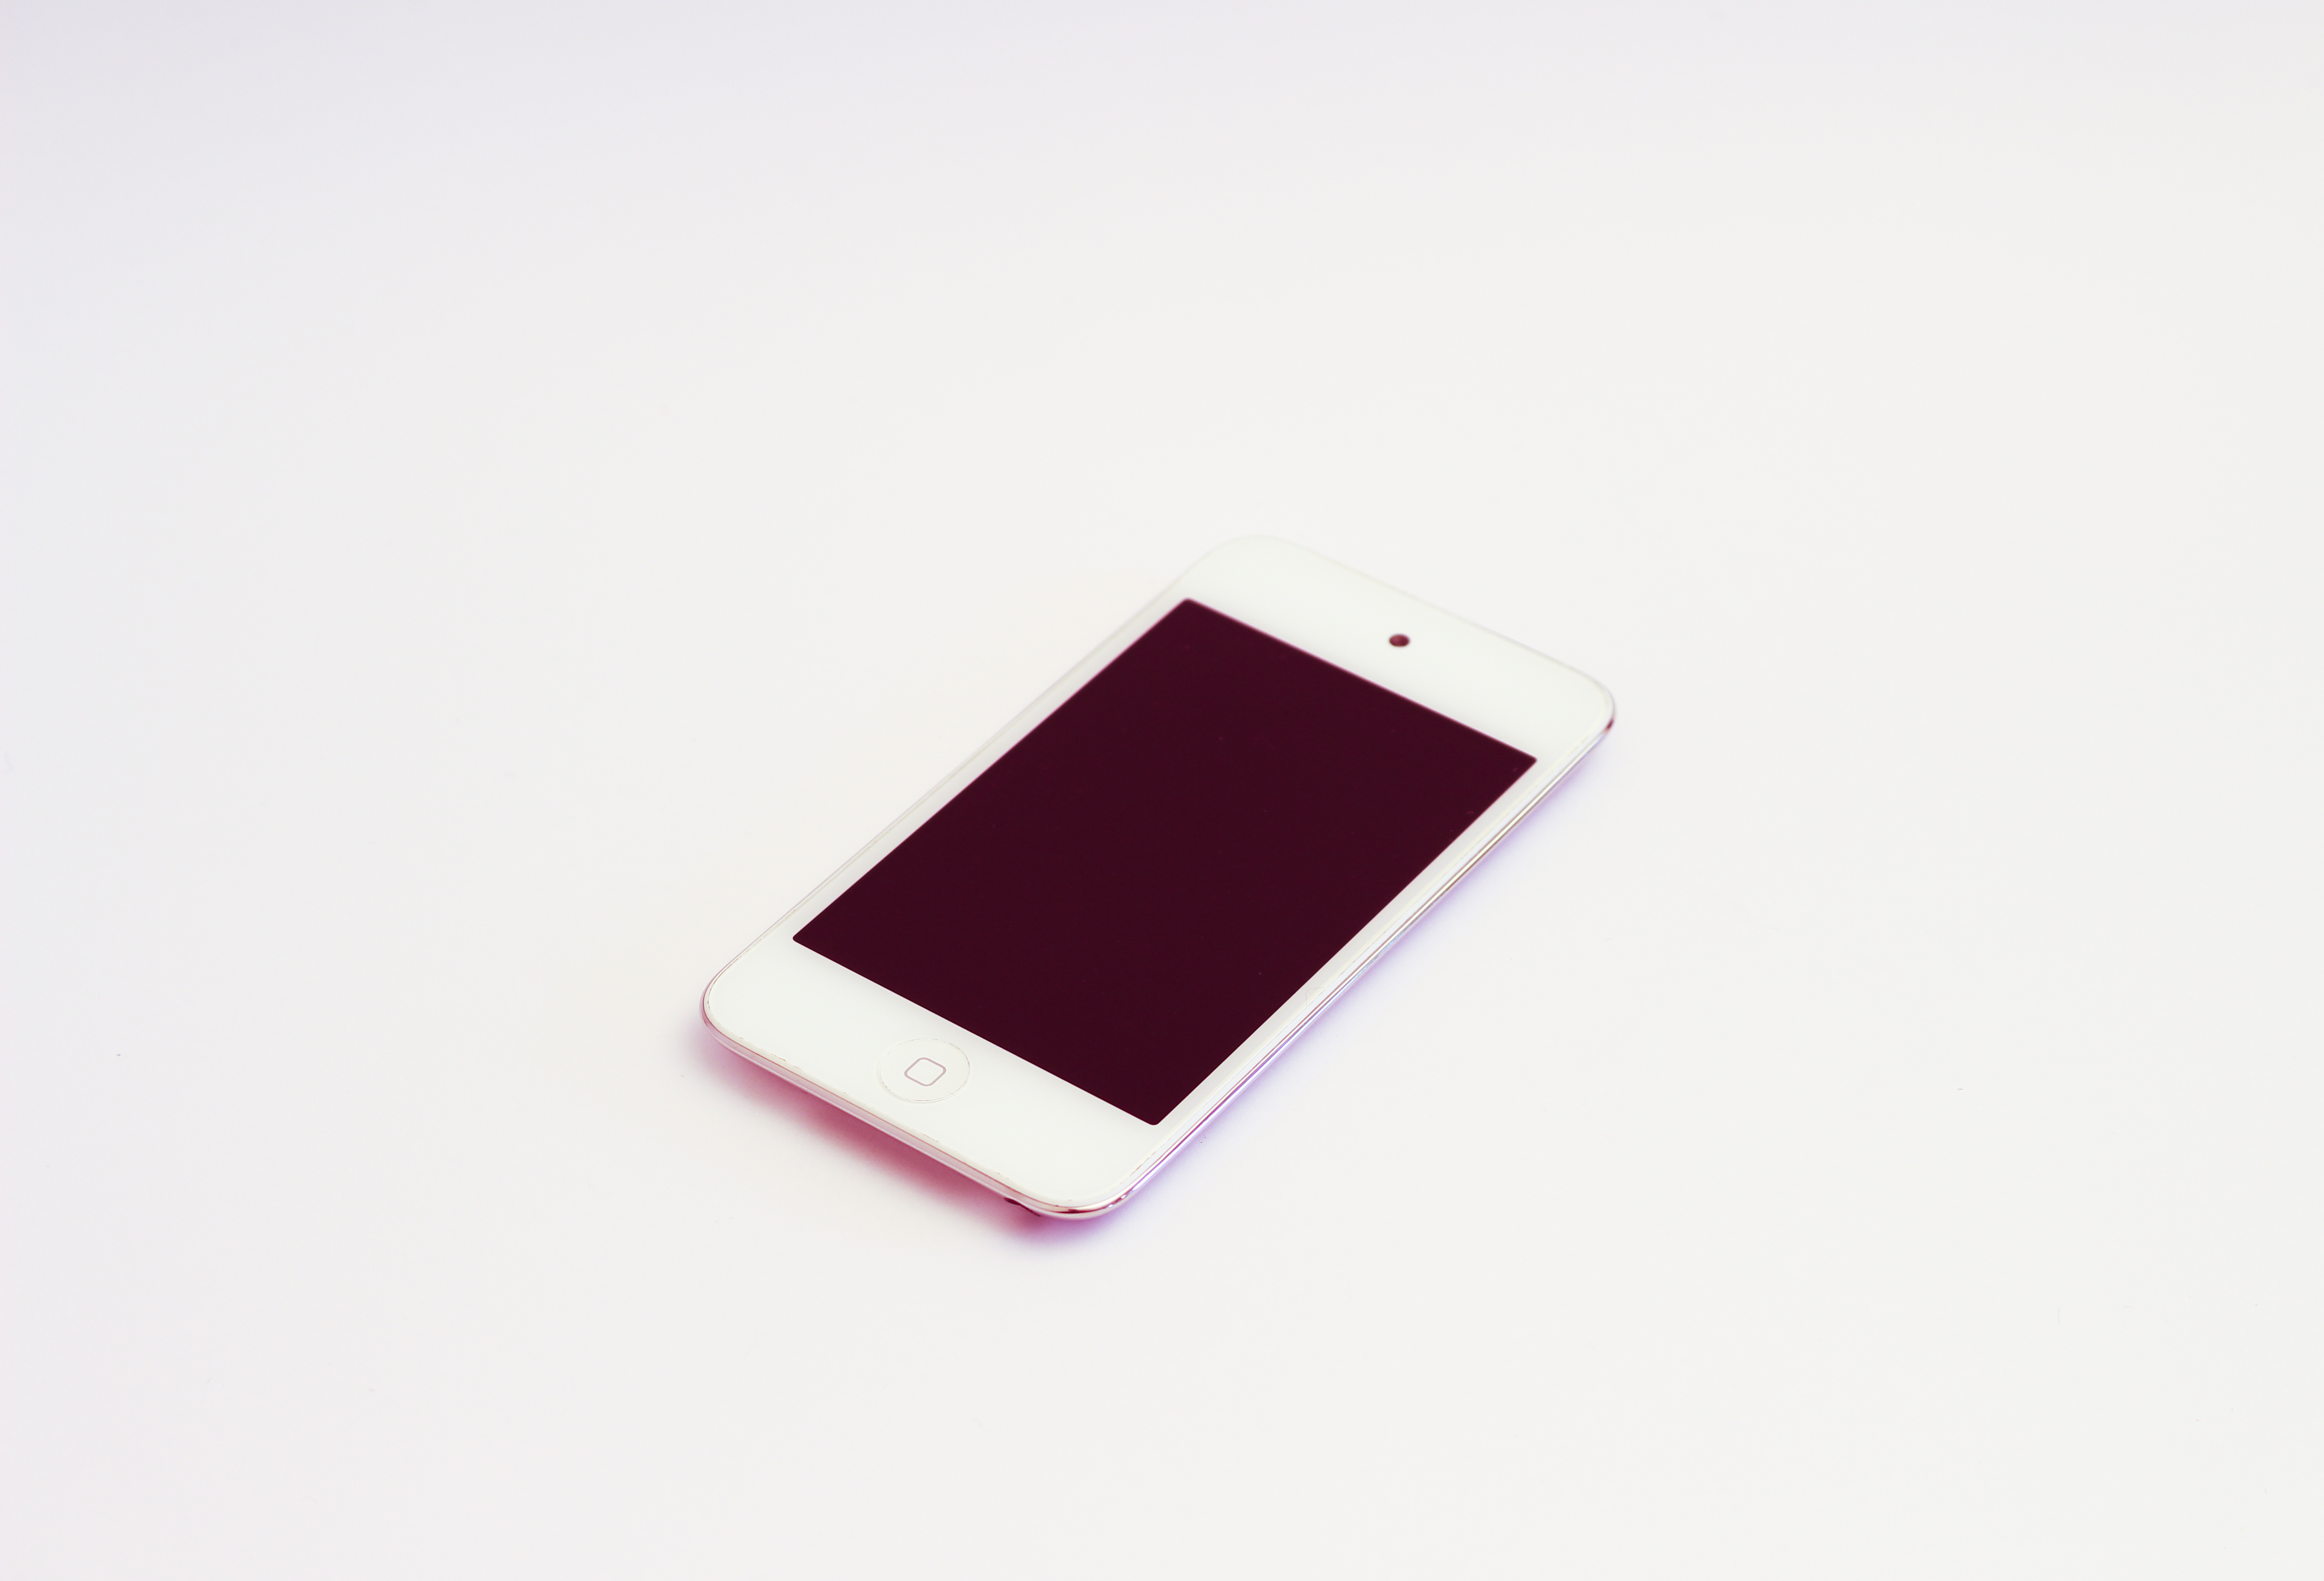
smartphone, screen, blur, technology, touch, gadget, pink, paper, mobile phone, device, close up, brand, product, focus, electronics, image, magenta, electronic device, portable communications device, ipod touch